Honda in motorsport

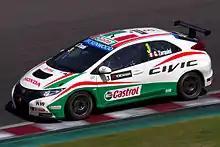
Honda won the Manufacturers' World Championship in 2013.

In 2013, they announced Castrol as the title sponsor of their factory team, and that 2009 champion, Gabriele Tarquini would be driving alongside Tiago Monteiro. 2013 was a successful first full season for the Civic, as it won four races, three pole positions and finished on the podium 20 times, but most notably, Honda won the Manufacturers' World Championship.